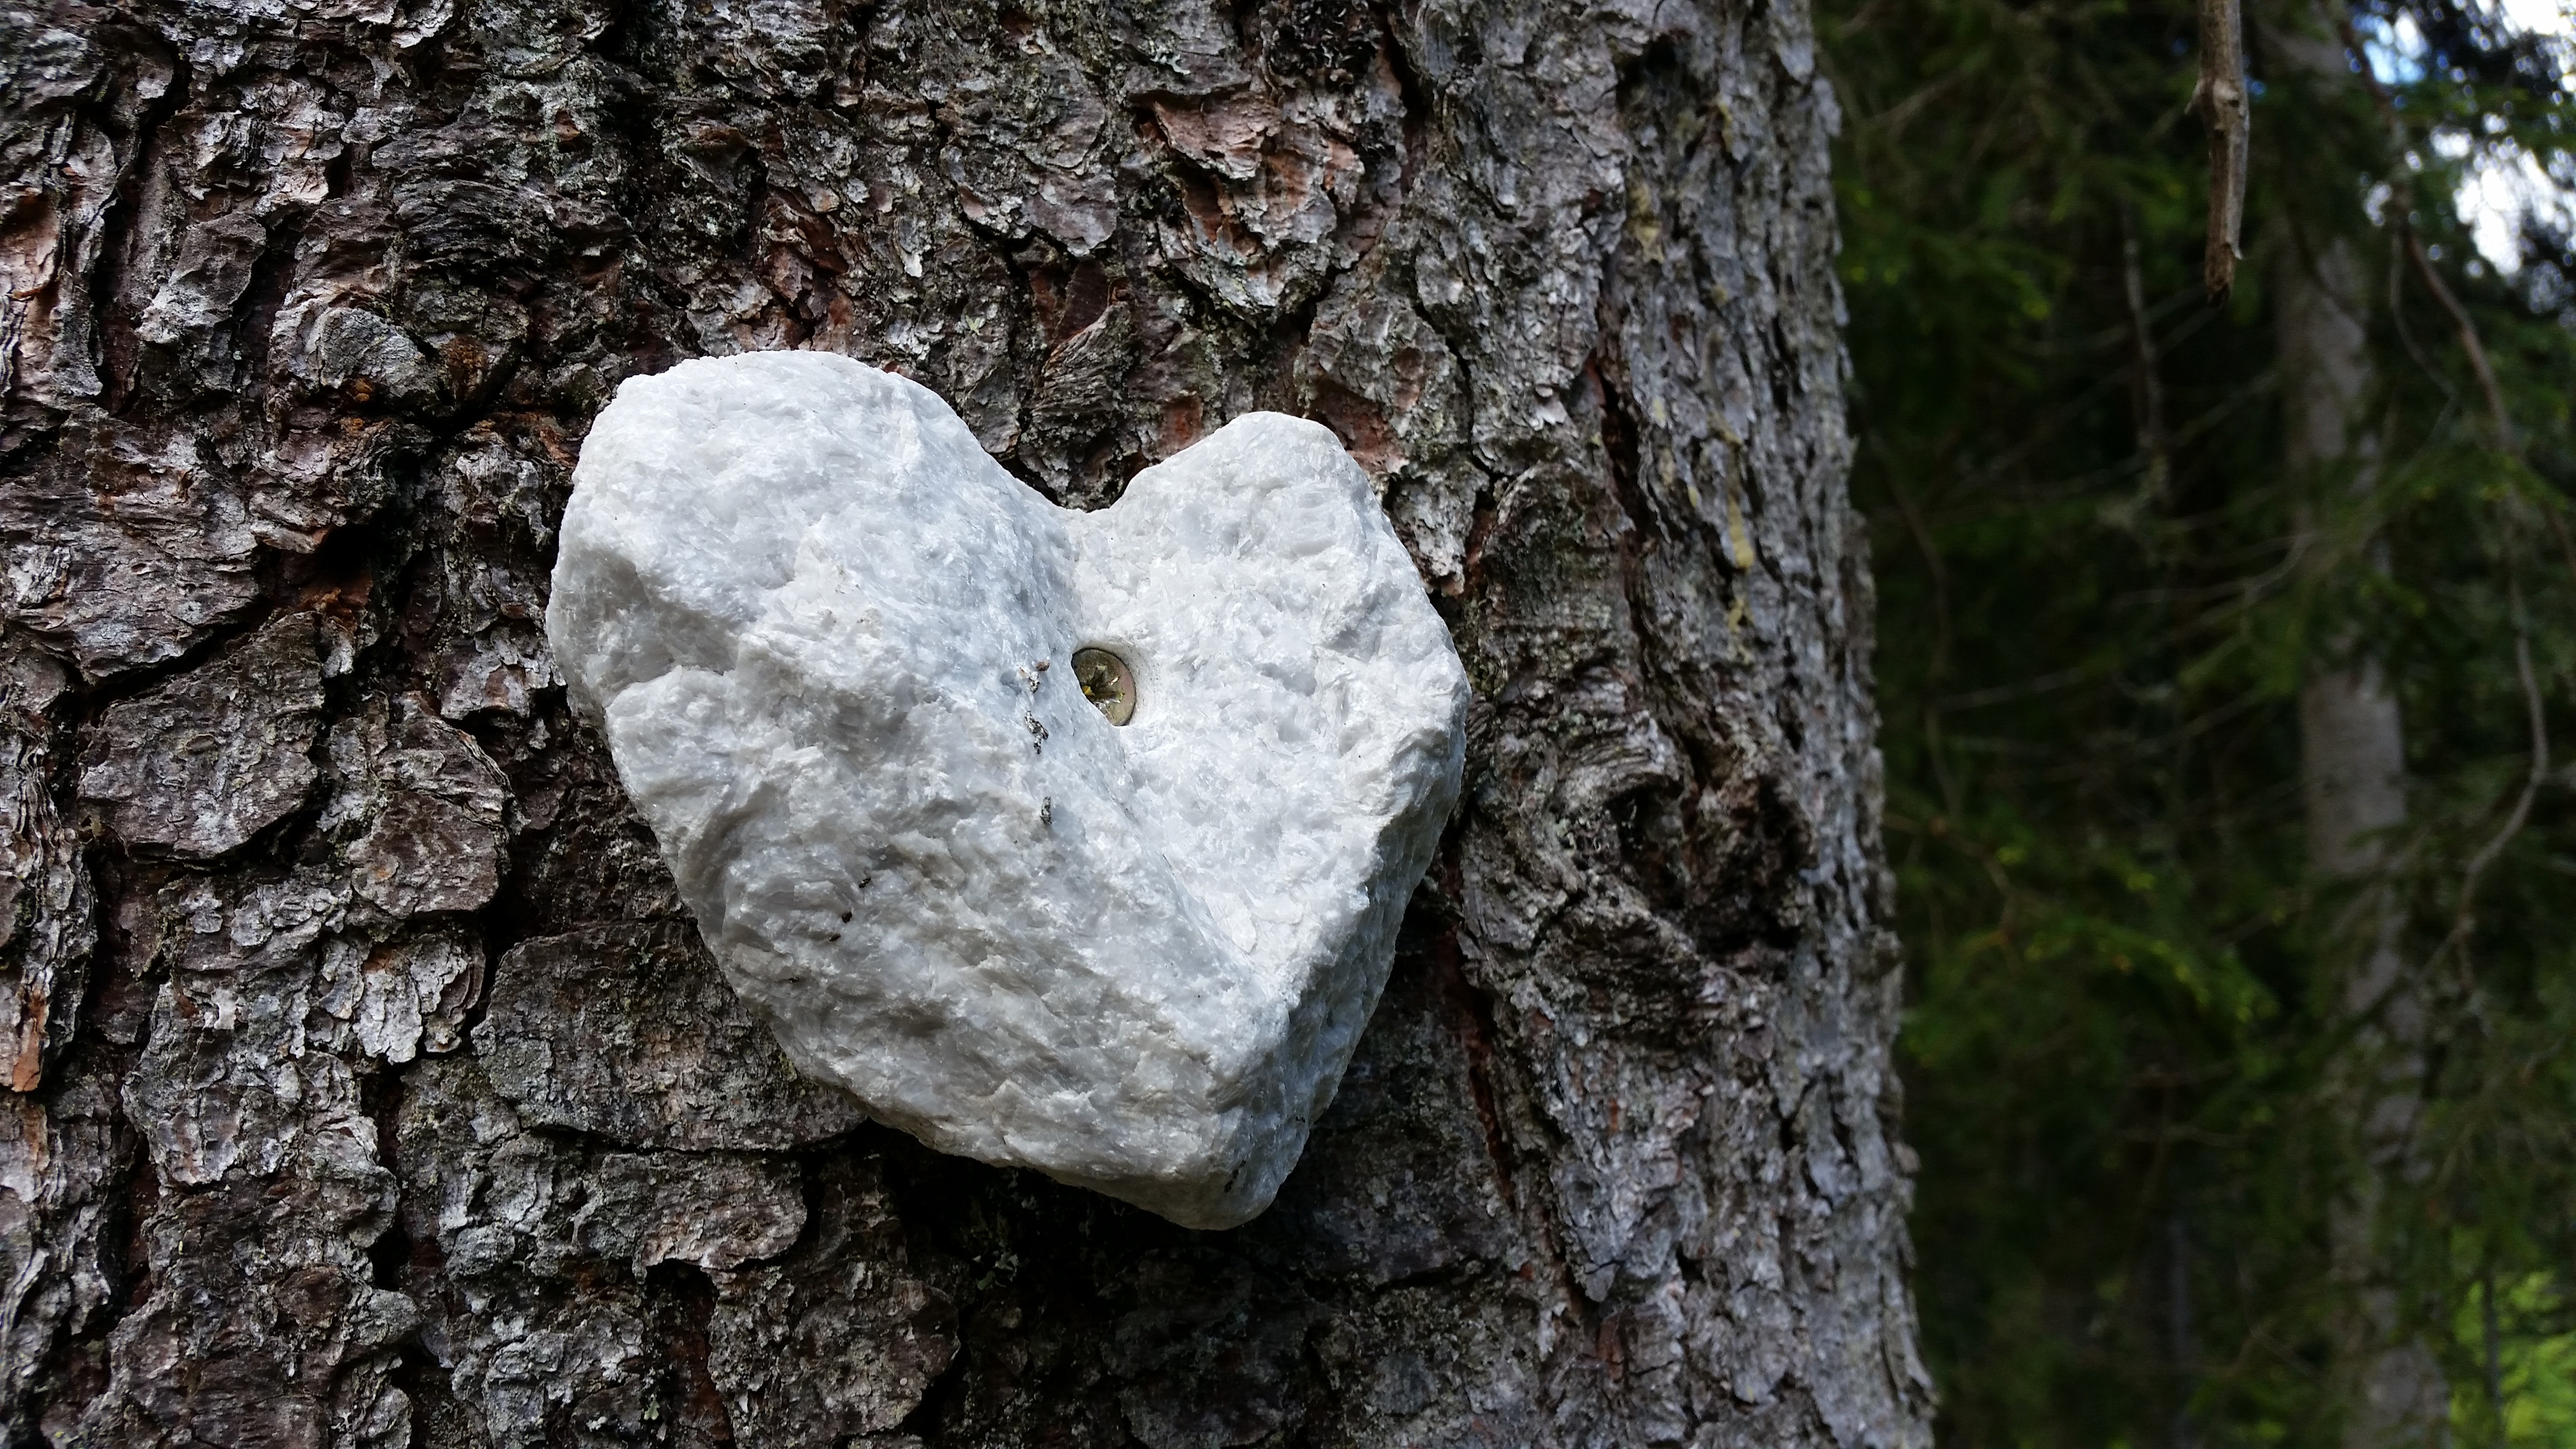
tree, nature, rock, wood, leaf, flower, trunk, stone, wildlife, sign, love, heart, romance, fauna, valentine, screwed, heartshaped, hanged, woody plant